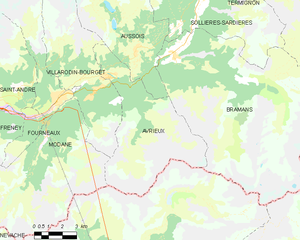
Carte des communes françaises